Matthew Kennedy (footballer, born 1997)

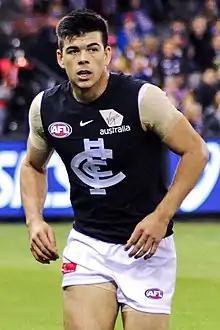

Matthew Thomas Kennedy (born 6 April 1997) is a professional Australian rules footballer playing for the Western Bulldogs in the Australian Football League (AFL). He previously played for the Greater Western Sydney Giants from 2016 to 2017, and the Carlton Football Club from 2018 to 2024.